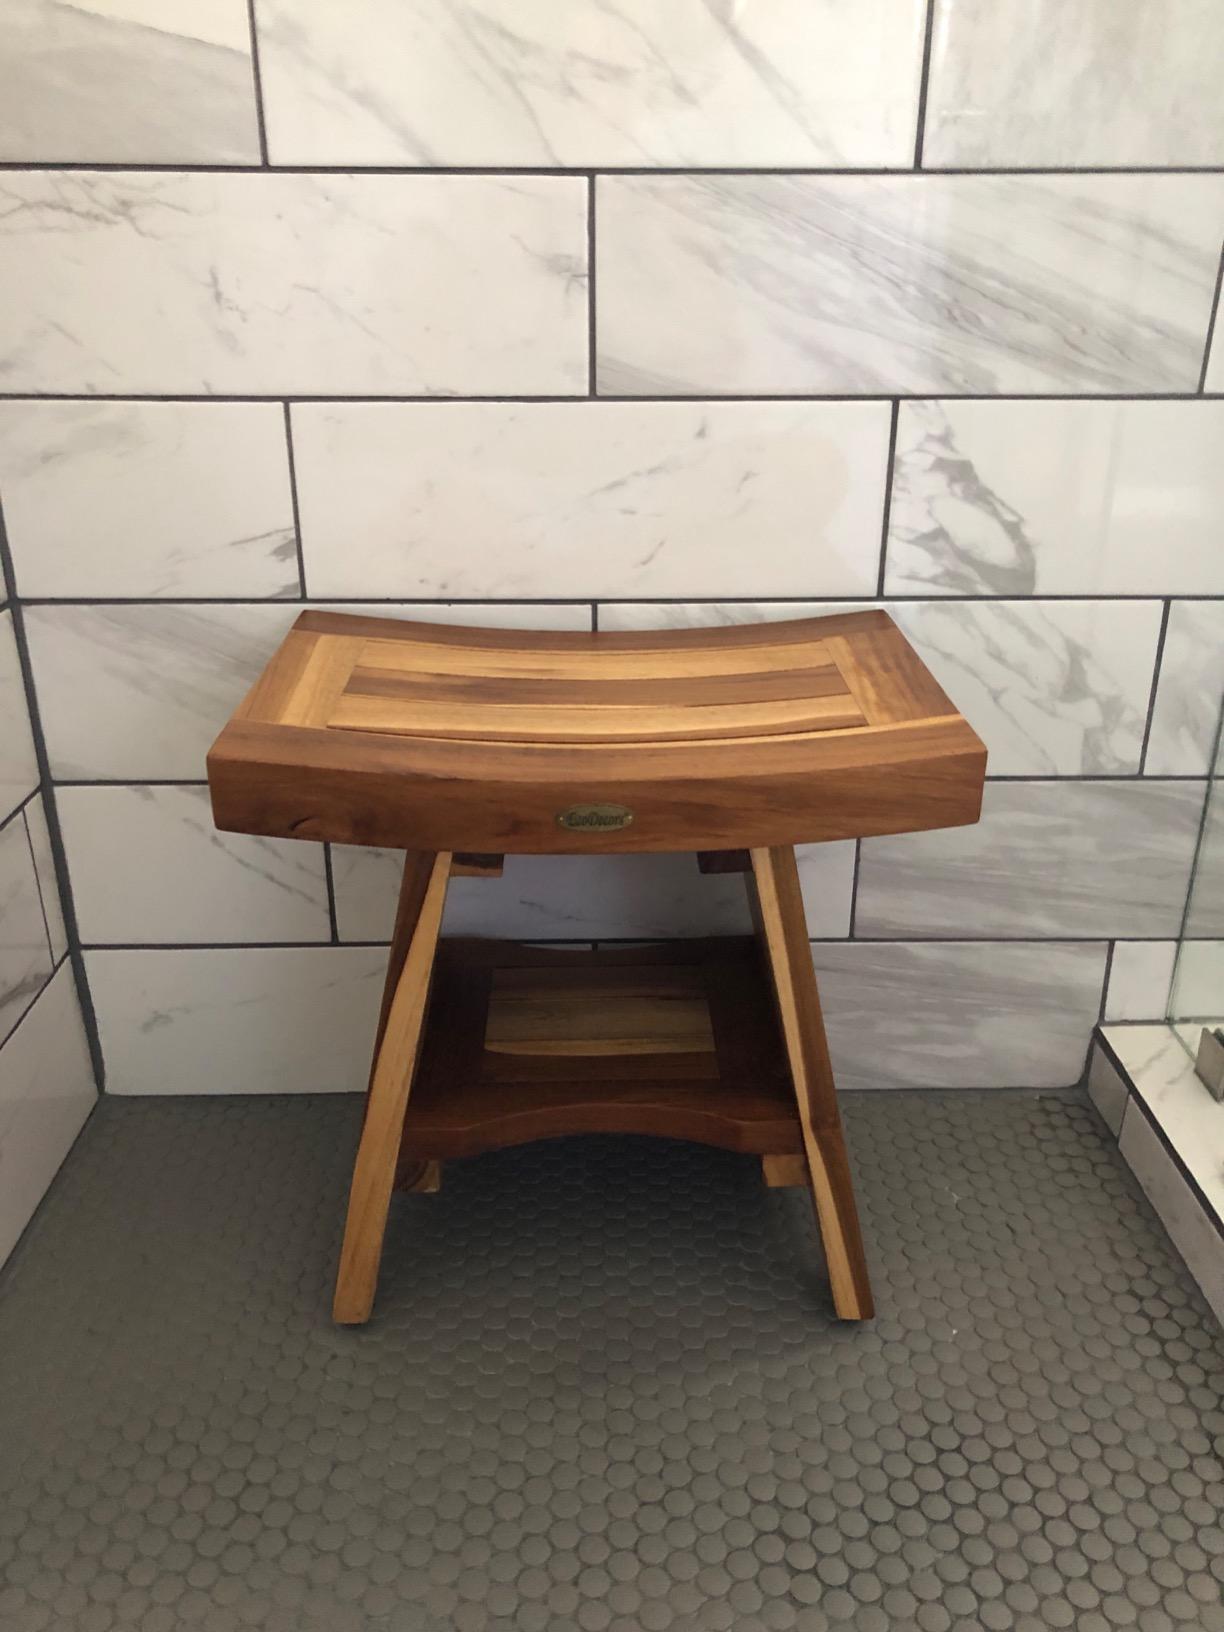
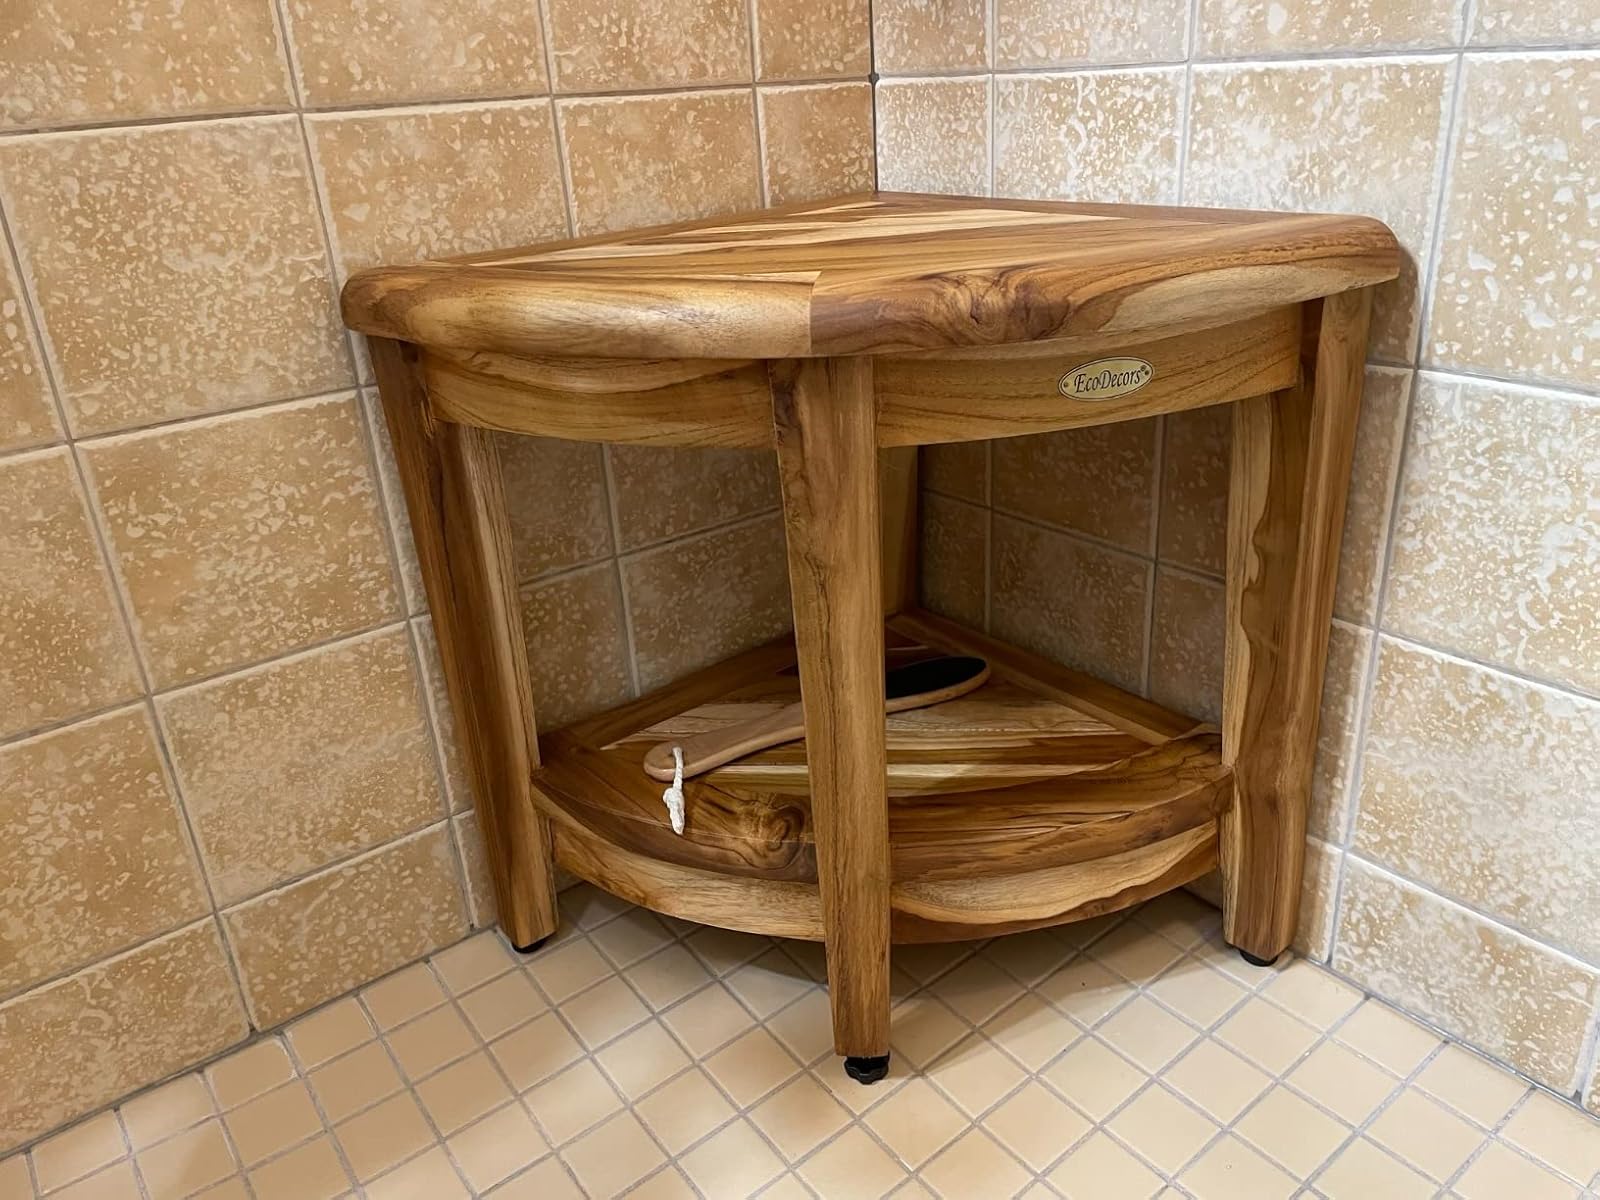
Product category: stool
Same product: no